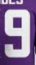
Number: 9